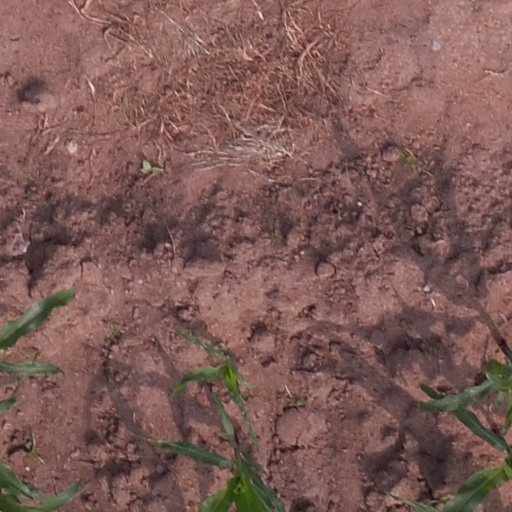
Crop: maize; corn